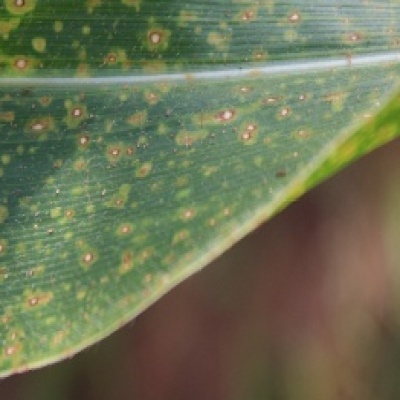
Label: Corn_(Maize)___Leaf_Spot